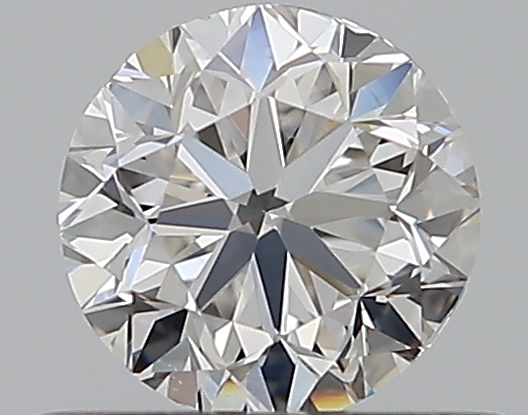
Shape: round
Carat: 0.5
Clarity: VS2
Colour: E
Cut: GD
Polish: EX
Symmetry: VG
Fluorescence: N
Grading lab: GIA
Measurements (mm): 4.84 x 4.9 x 3.2